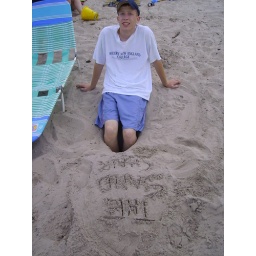
Ian in the sand chair